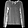
Label: Shirt